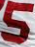
Number: 5